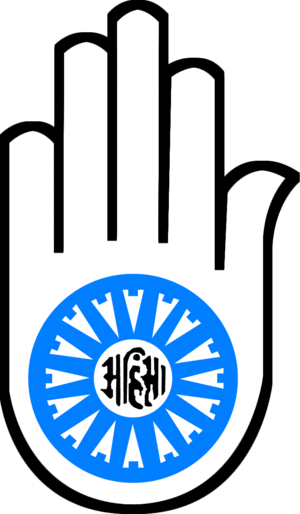
Ahimsa signifie littéralement « non-violence », et plus généralement « respect de la vie ». C'est aussi un concept de la philosophie indienne : la « bienveillance ». Le mot ahiṃsā désigne proprement « l'action ou le fait de ne causer de nuisance à nulle vie », hiṃsā signifiant « action de causer du dommage, blessure » et a- étant un préfixe privatif. Il est interprété de diverses manières, le plus souvent comme une forme de relation pacifique avec tout être vivant, et personnifié par la déesse du même nom, épouse de Dharma, mère de Nara.